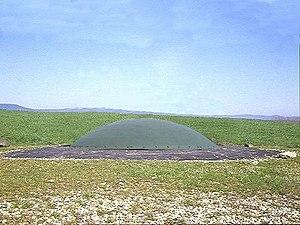
Manoeuvre de la tourelle du bloc 3 de Schoenenbourg
La tourelle pour deux pièces de 75 mm R modèle 1932 est l'un des types de tourelle qui équipent les blocs d'artillerie de la ligne Maginot. Il s'agit d'un modèle de tourelle à éclipse, installé en saillie sur la dalle de béton de son bloc et armé avec deux canons de 75 mm raccourcis. Son rôle était d'assurer la continuité des tirs d'artillerie le long de la ligne, en soutien des tirs de mitrailleuses des casemates et blocs d'infanterie.
L'ouvrage de Schœnenbourg est un ouvrage fortifié de la ligne Maginot, situé à la limite des communes de Hunspach et d'Ingolsheim, dans le département du Bas-Rhin.
Les blocs de combat de la ligne Maginot sont les éléments de la ligne Maginot qui, abritant mitrailleuses et canons guidés par des observatoires, assurent la fonction combattante des ouvrages.